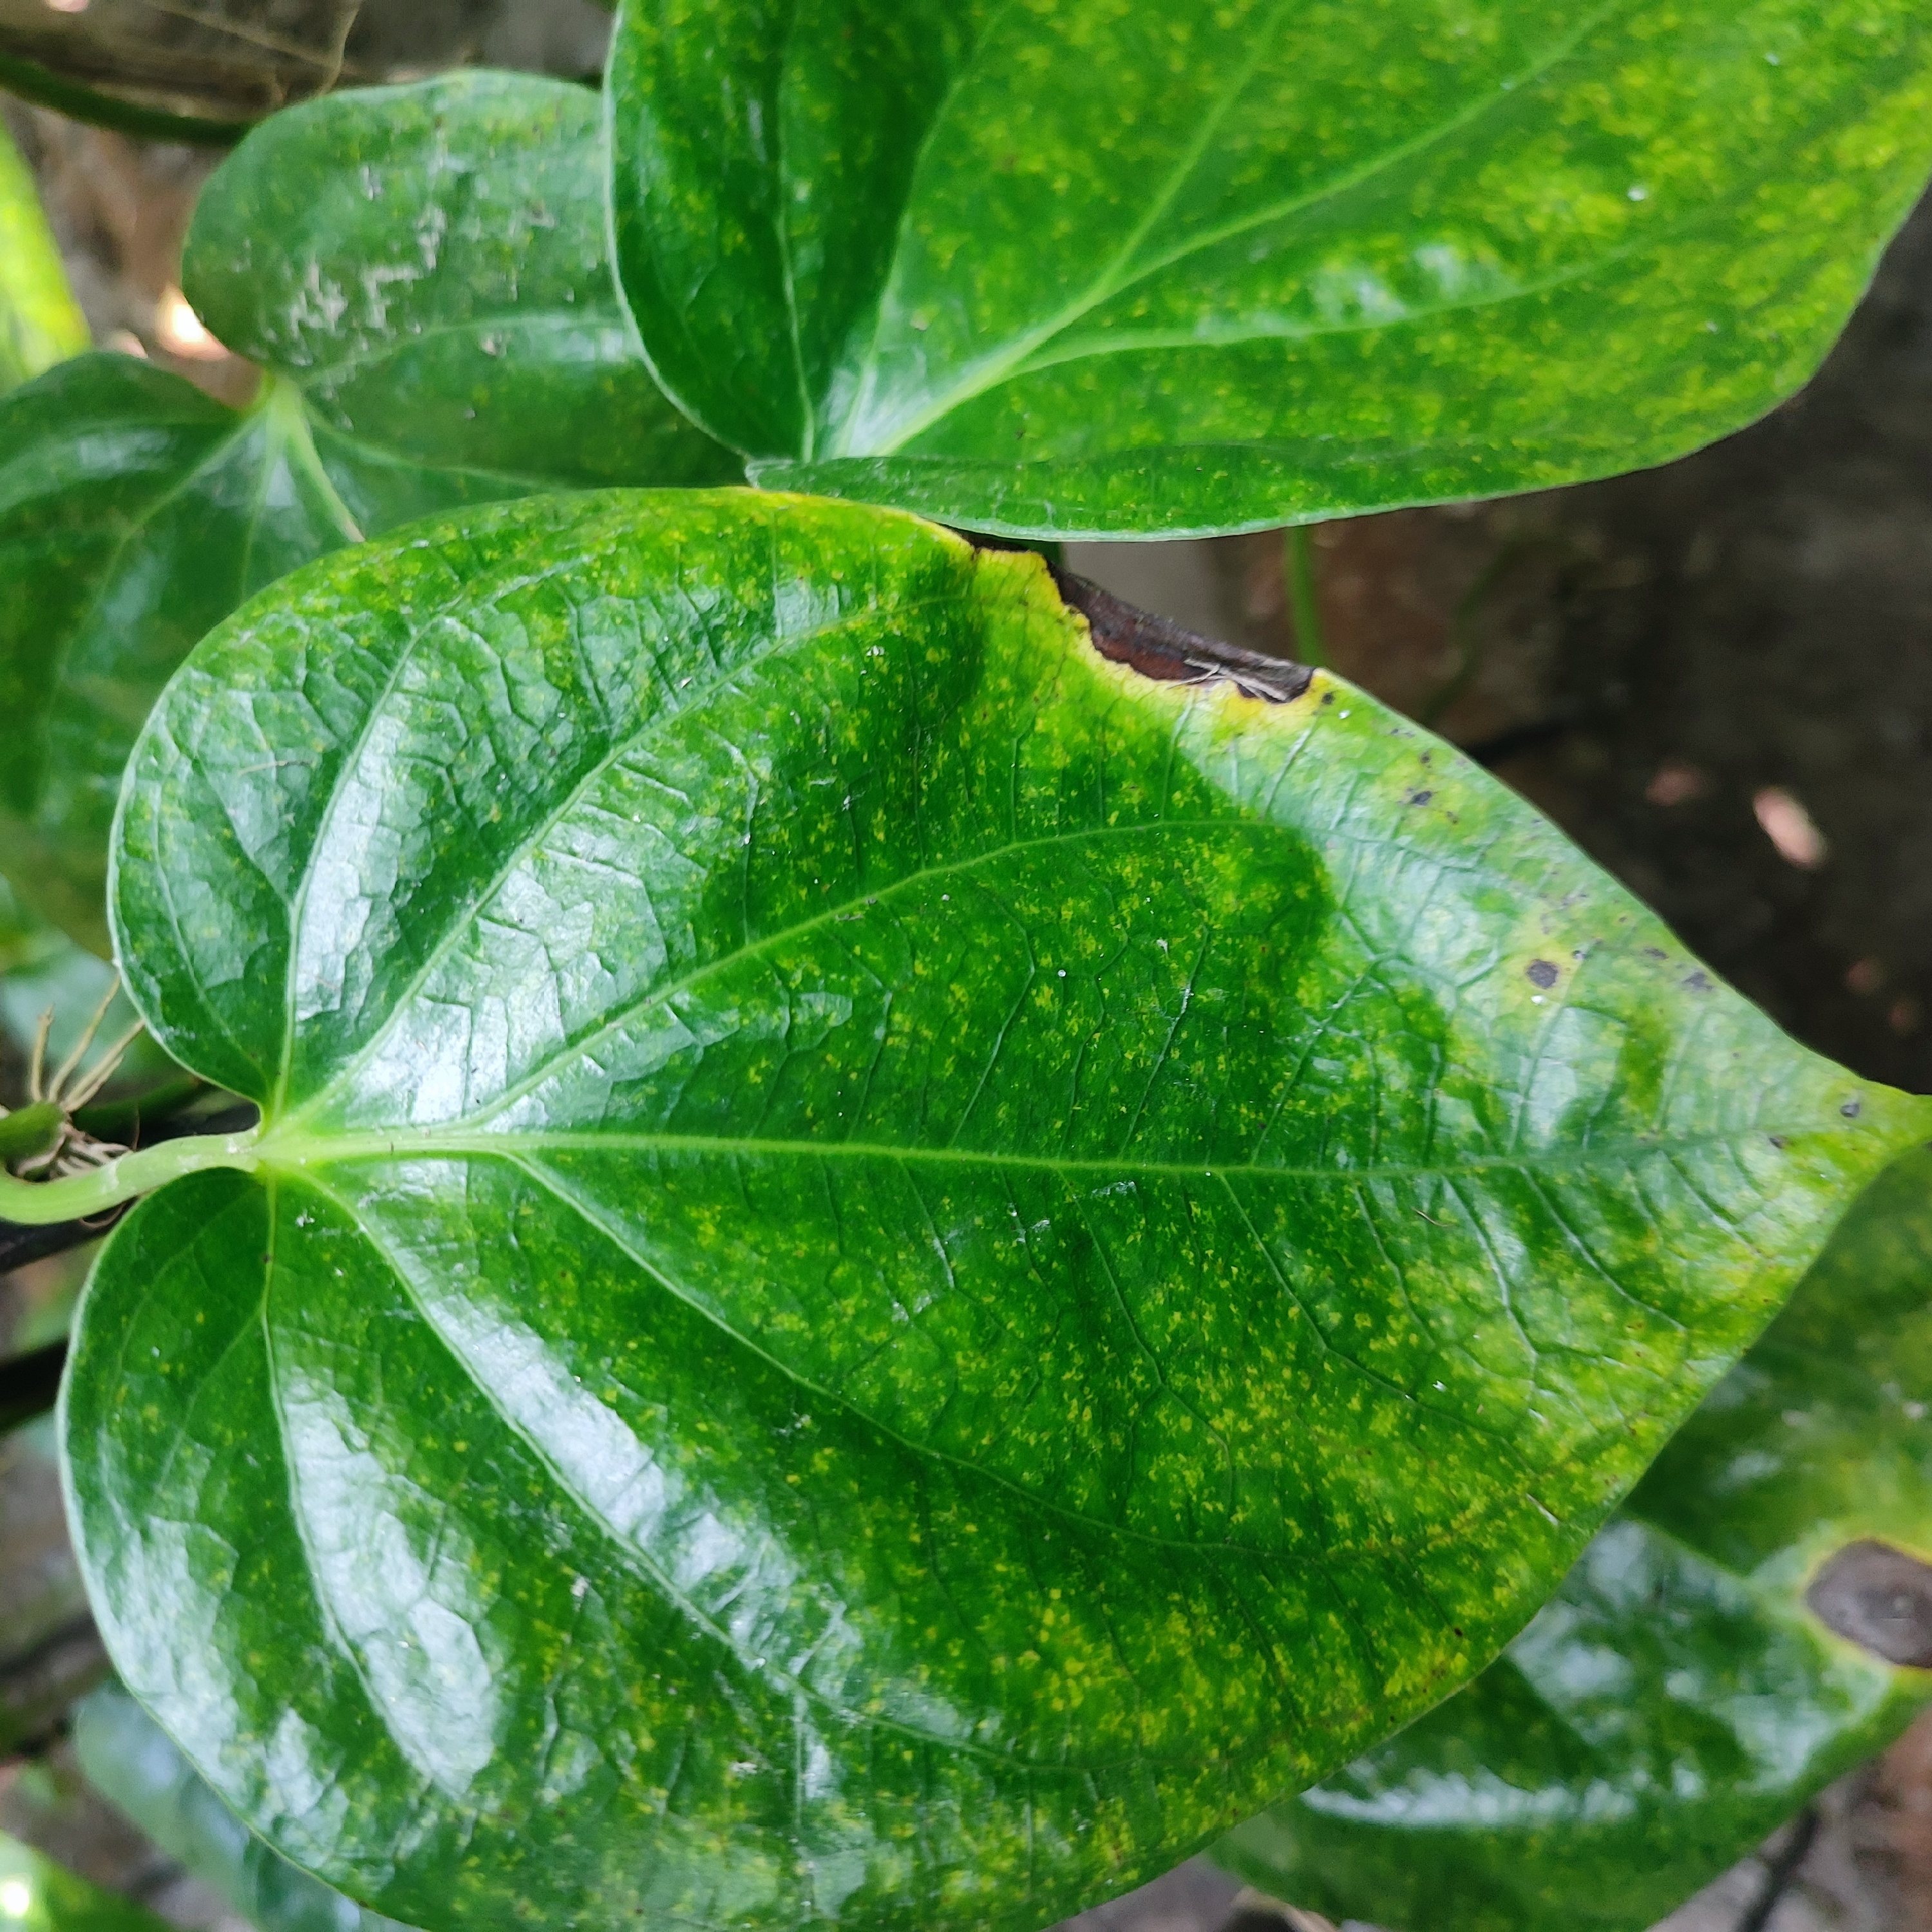
Label: Bacterial_Leaf_Disease